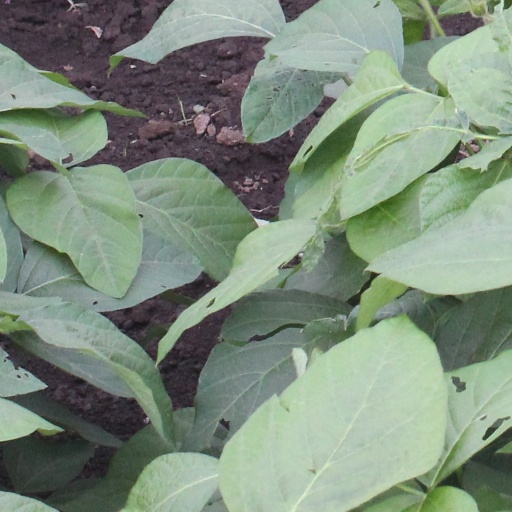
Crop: soybean